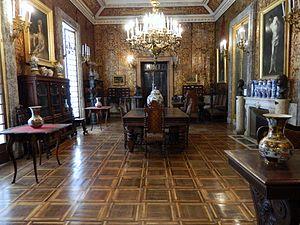
La Villa Pignatelli est une villa et un musée de Naples, dans le sud de l'Italie.